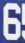
Number: 6